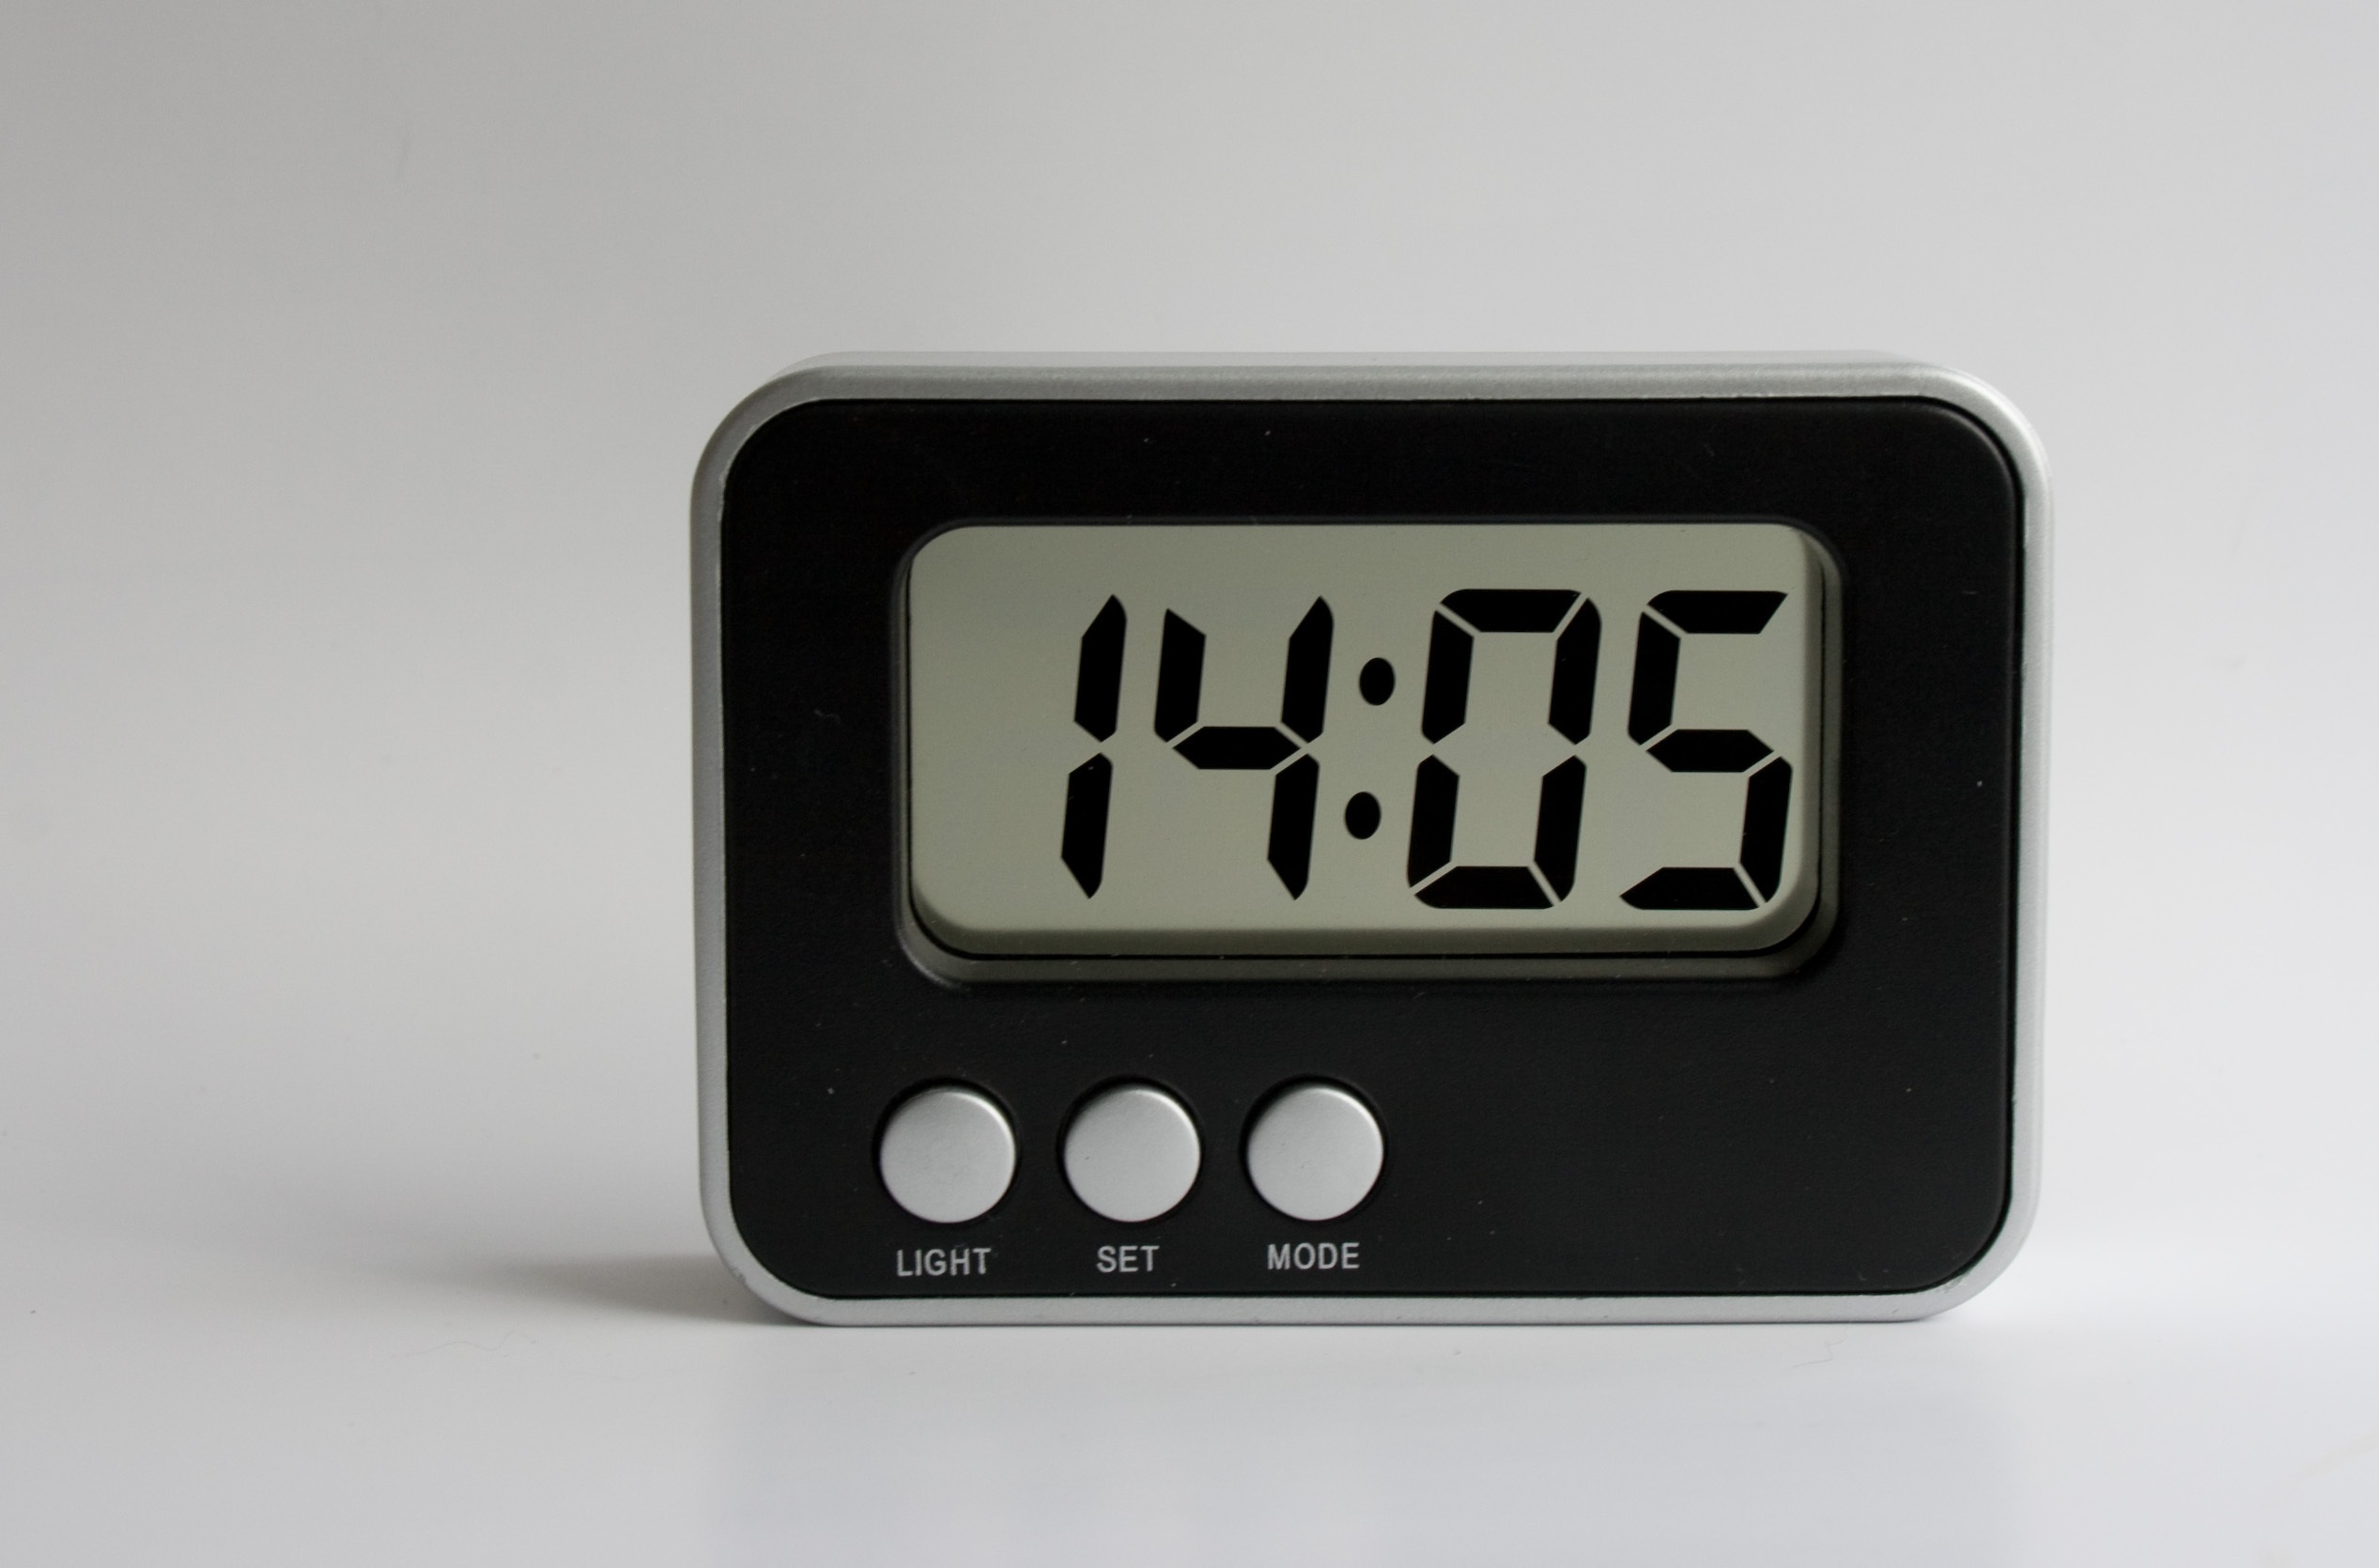
clock, time, alarm clock, gauge, brick, tachometer, decor, modern, clock face, product, font, digital clock, design, digital, vehicle registration plate, home accessories